MicroTAC

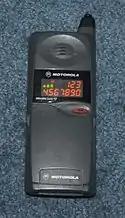
MicroTAC 650e

In 1996, the diminutive Motorola StarTAC was released, which provided fierce competition for MicroTAC. The phone received a redesign in 1996, with a more rounded case and thinner flip-lid. Two Memory Location keys were added to the phone. Base models were known as the DPC 650, which kept the 550's display. A more expensive model, the MicroTAC DPC 650E received the StarTAC 3000's 10-character LED display with separate battery and signal meters. It weighed . Like the StarTAC, the MicroTAC 650E ("E" for Enhanced Features) received some feature upgrades, such as selectable ringer styles, but lost the alpha-numeric phonebook. The 650E was available in gray or black. The 650E was one of the better selling models in the US, along with the Elite and DPC 550. The MicroTAC was produced up until 1998, when sales declined with the increasing popularity of the StarTAC. The phone was still relatively commonplace into the early 2000s. However, due to its large size and weight, many owners of the phone upgraded to smaller models like the StarTAC.